Jeremiah D. M. Ford

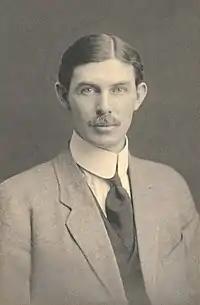
Ford as a young man

Ford was born 2 July 1873, in Cambridge, Massachusetts. He graduated from Thorndike Grammar School, Cambridge, Massachusetts, in 1886. From 1886 to 1887, he attended the North Monastery Christian Brothers School in Cork, Ireland.